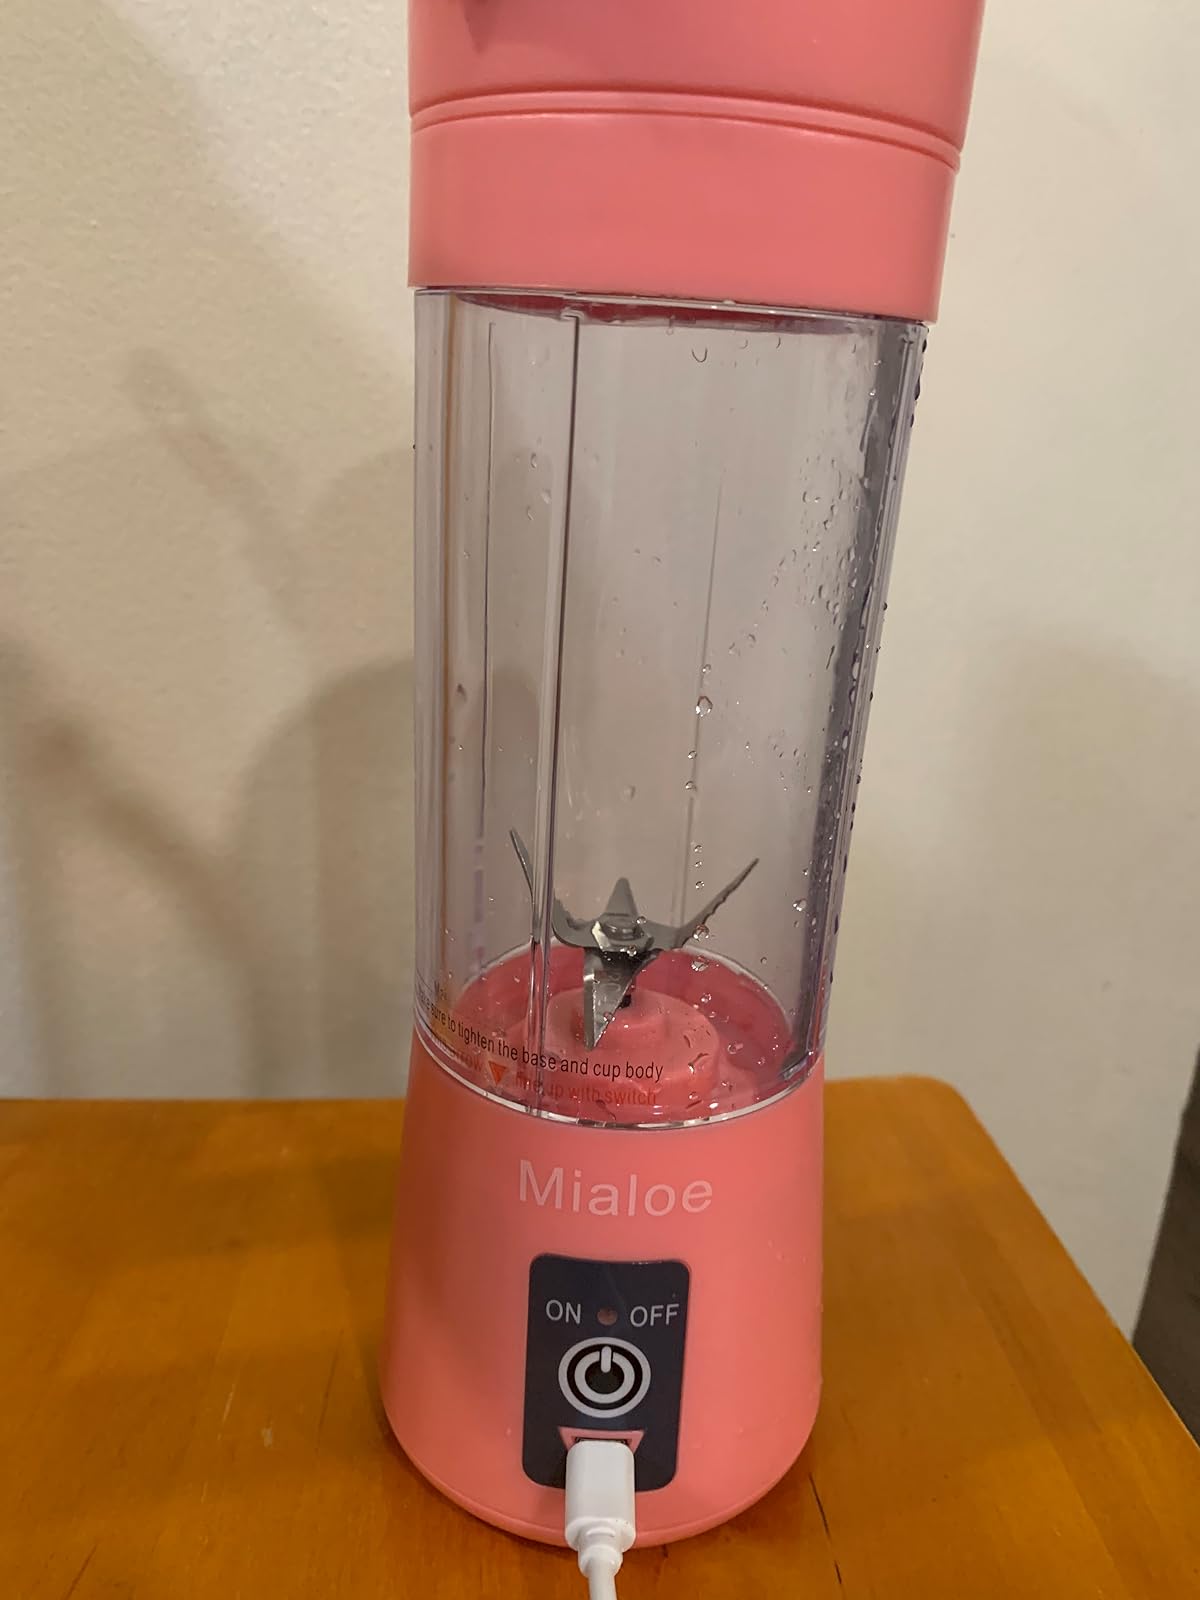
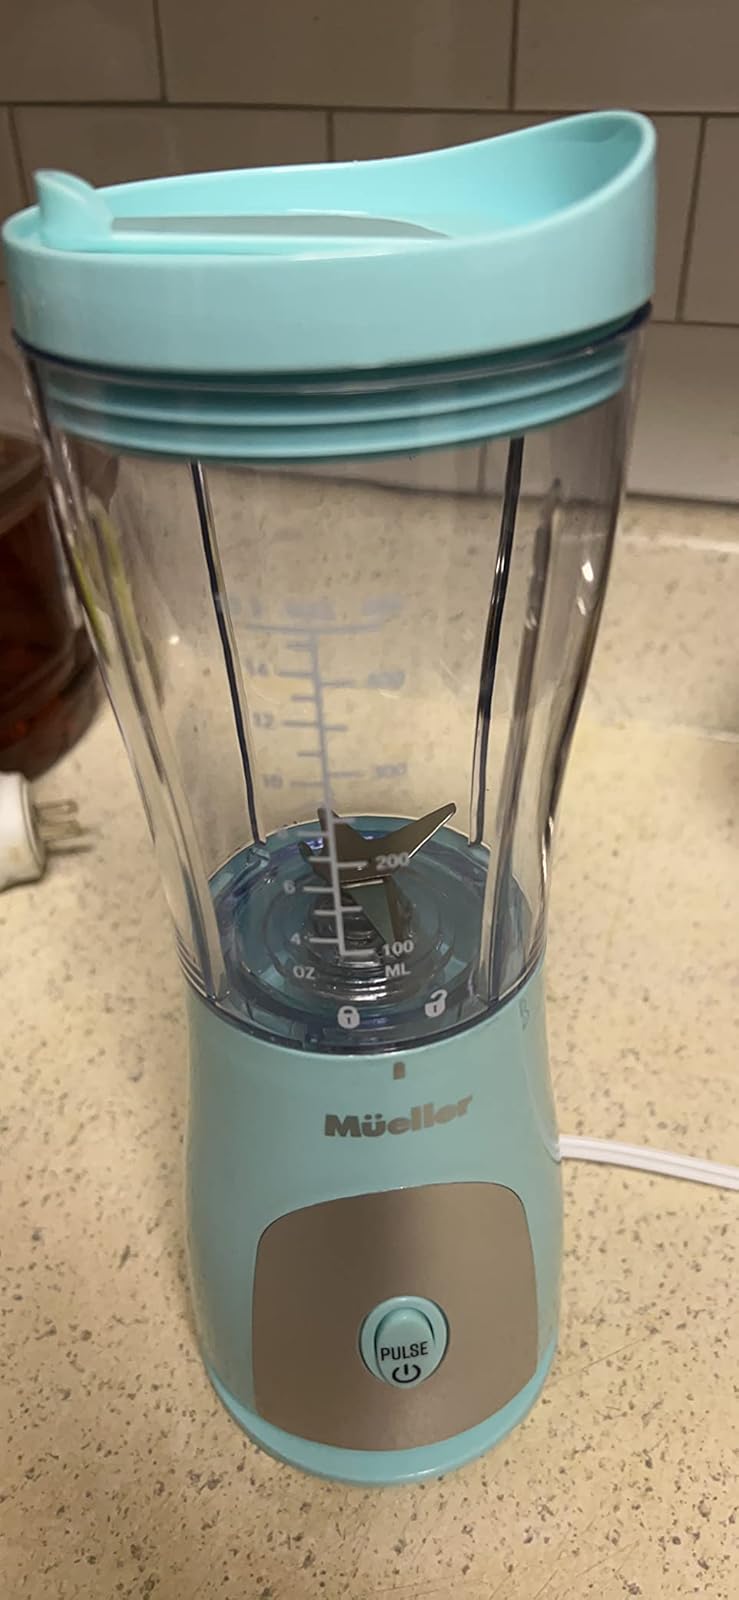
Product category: items_blender
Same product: no